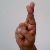
The image shows a hand gesture representing the letter 'R' in Indian Sign Language.